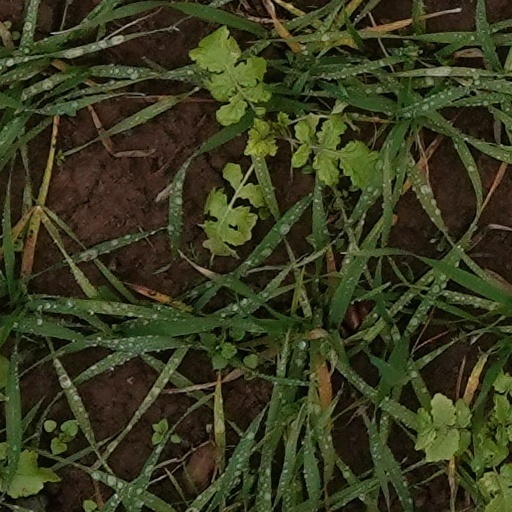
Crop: wheat